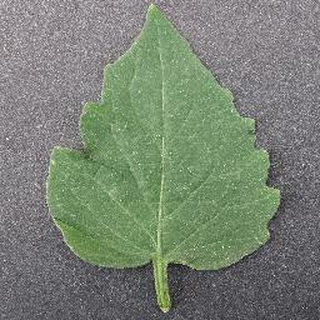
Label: healthy_tomato